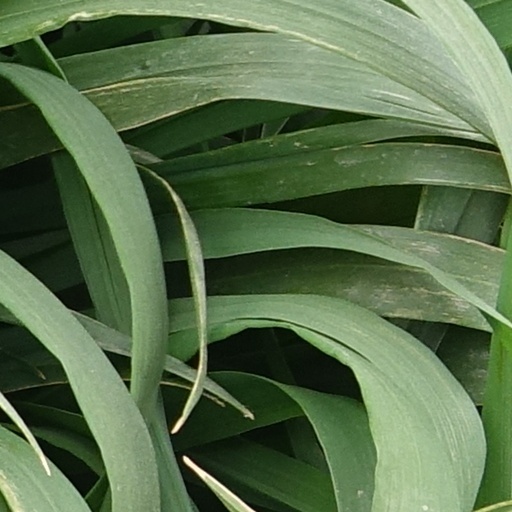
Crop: wheat